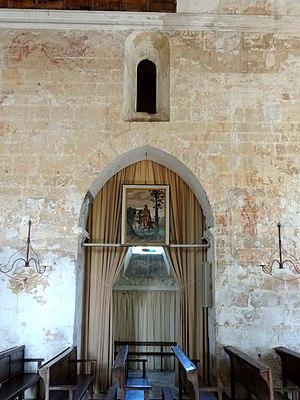
Intérieur de l'église - voir titre.
L'église Sainte-Geneviève est une église catholique paroissiale située à Marolles, dans le département de l'Oise, en France. Elle a été bâtie au cours des années 1130 par un atelier venu de Normandie. Son style roman tardif fait déjà appel à l'arc en tiers-point et au voûtement d'ogives, réservée en l'occurrence à la croisée du transept, qui constitue la partie la plus intéressante de l'église à l'intérieur. En même temps, l'absence de colonnettes à chapiteaux sur les grandes arcades de la nef basilicale, et la sculpture très stylisée et à faible relief des chapiteaux de la croisée du transept, paraissent déjà archaïques à la période de construction. Assez curieusement, la nef, d'une extrême sobriété à l'intérieur, était richement décorée à l'extérieur. En témoignent encore l'archivolte du portail occidental, et les corniches et la décoration des fenêtres latérales, aujourd'hui uniquement visibles depuis les bas-côtés. À l'extérieur, le principal élément qui reste des années 1130 est l'impressionnant clocher roman avec trois étages de baies et une haute flèche de pierre octogonale. Il passe pour être l'un des plus beaux du département.